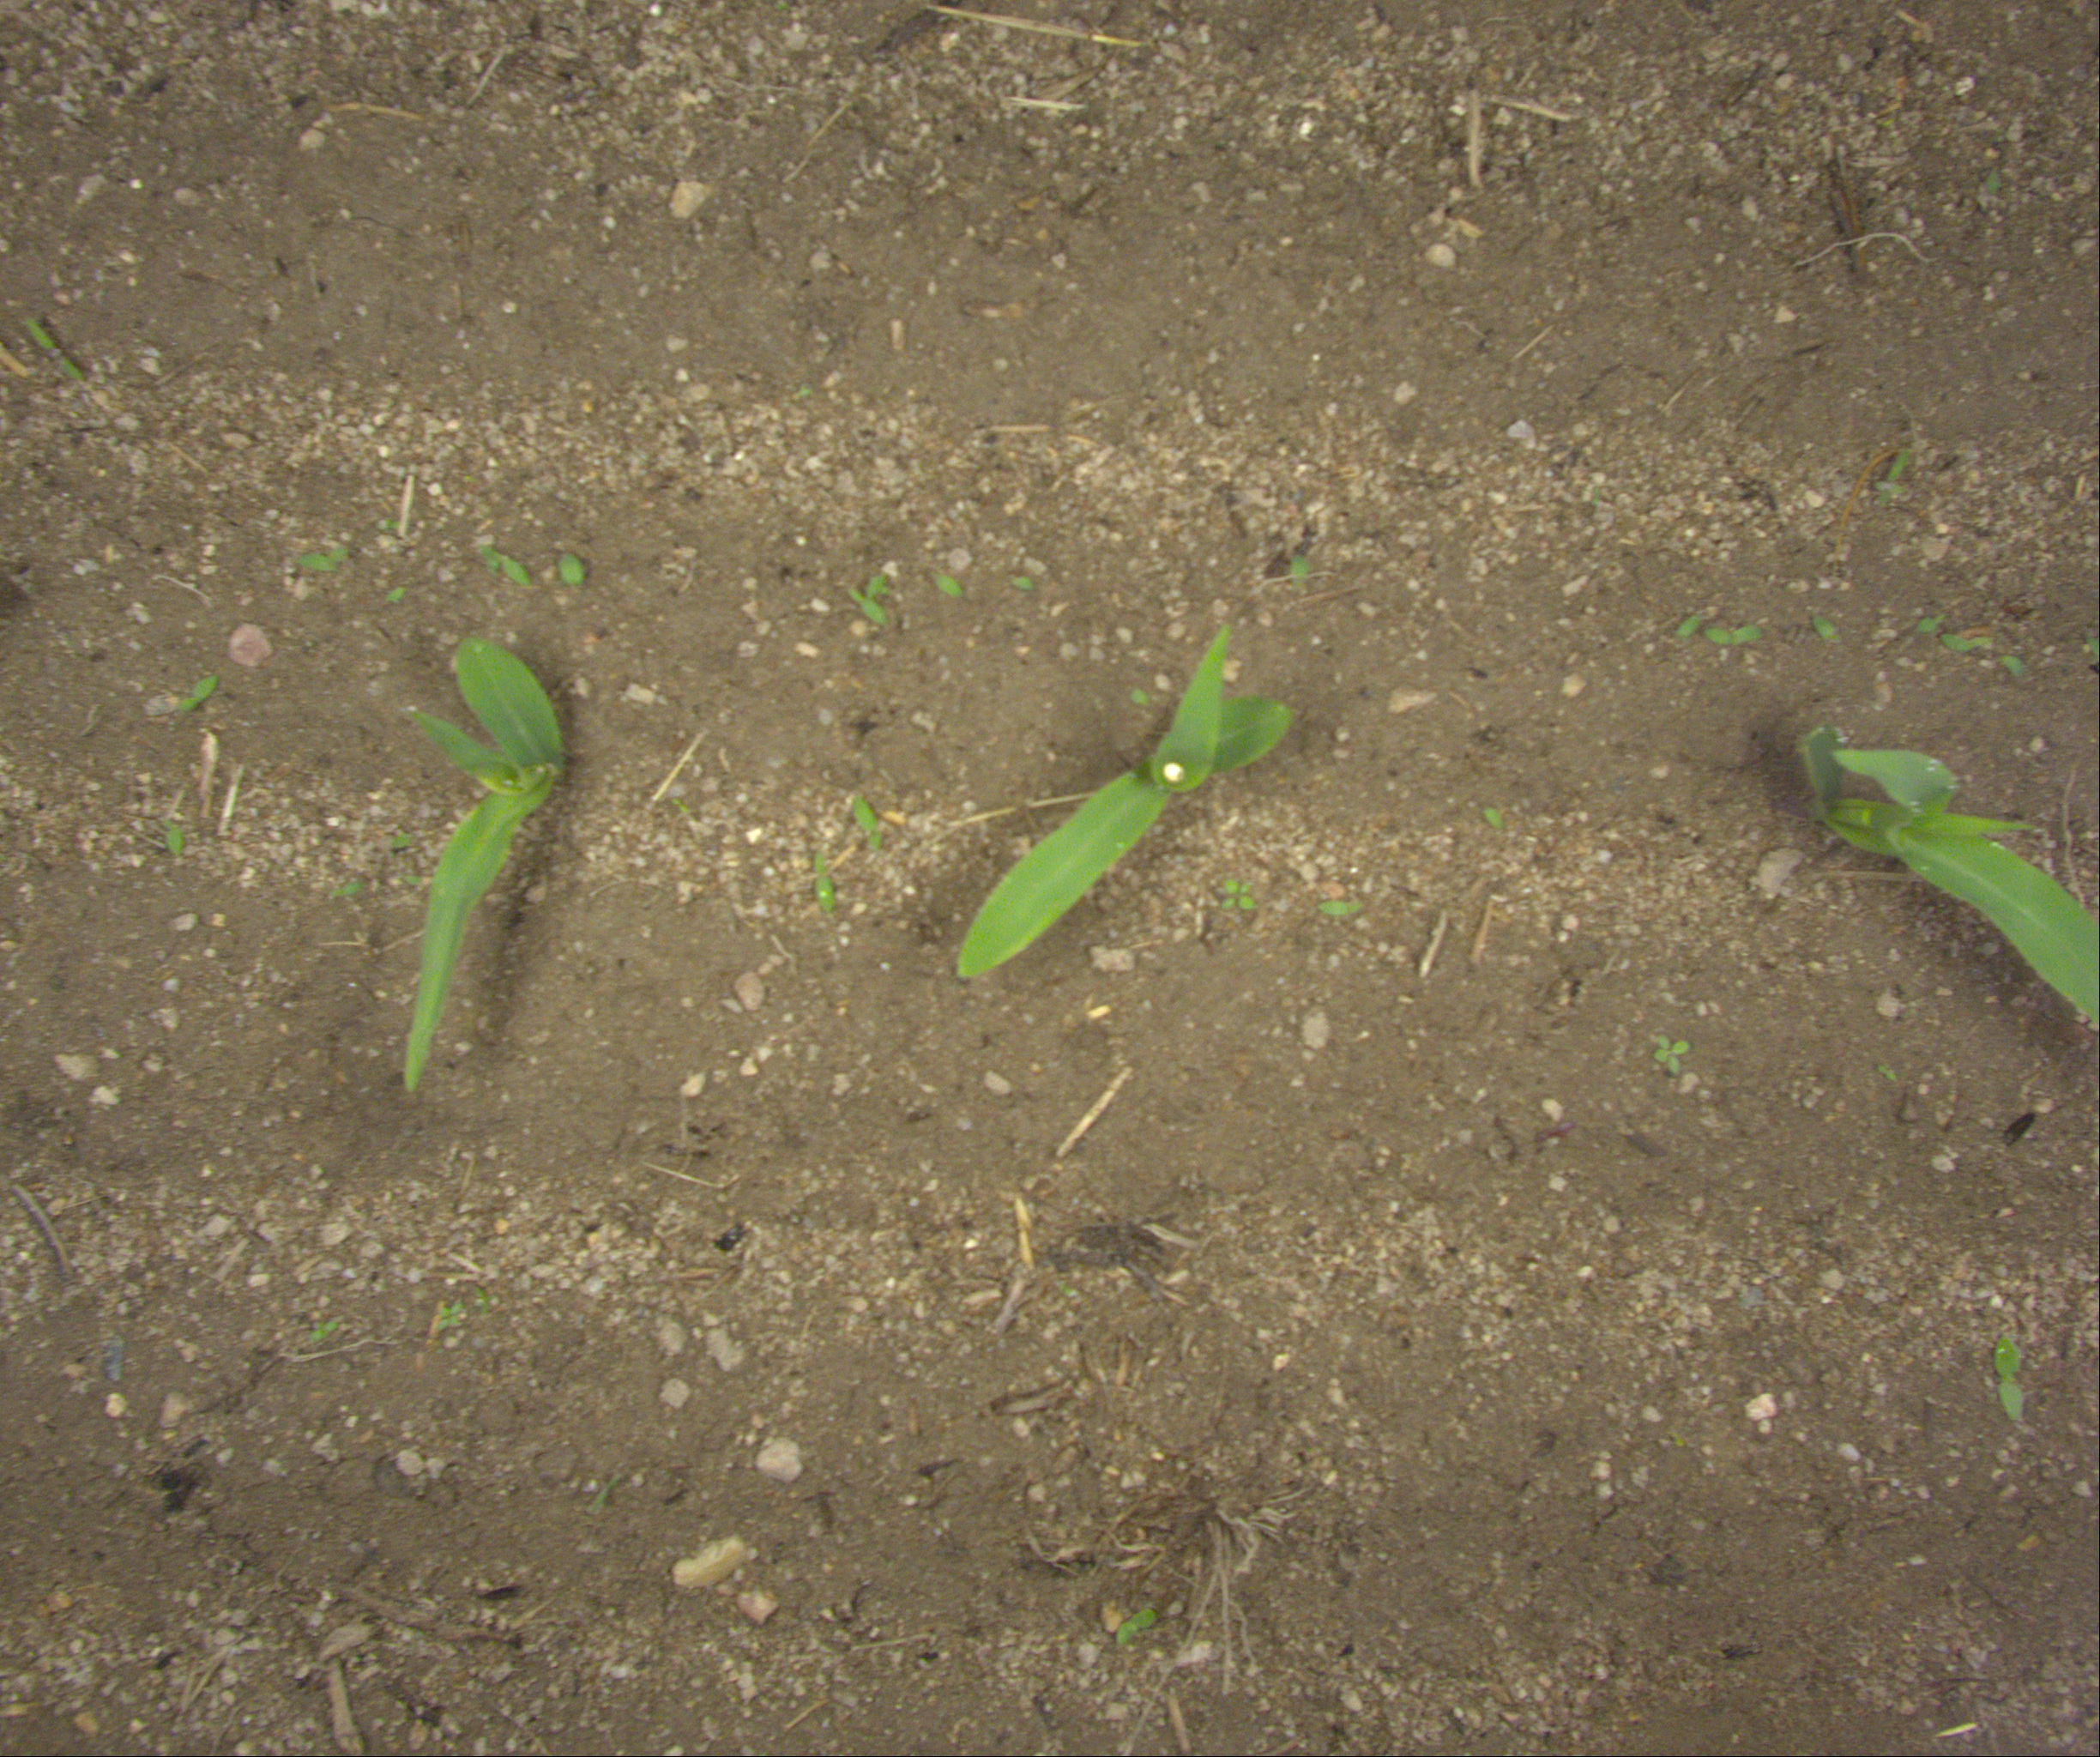
Crop: maize
Objects: maize, maize, maize, stem_maize, stem_maize, stem_maize